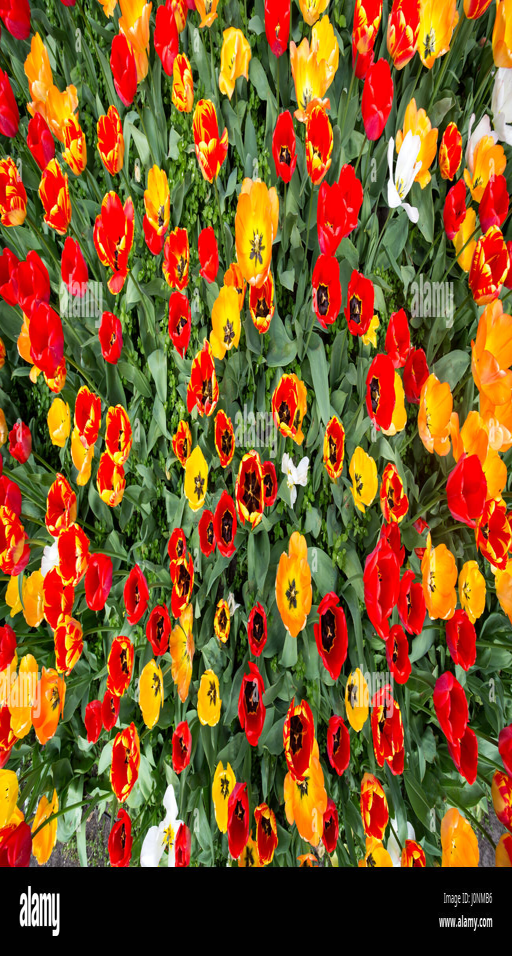
top view of a field of yellow , red and orange flowers